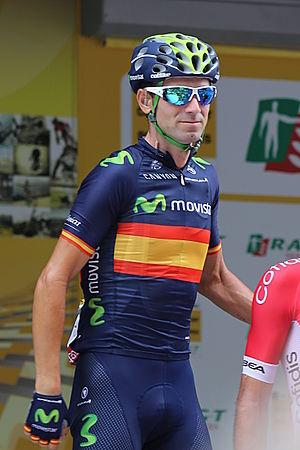
Alejandro Valverde lors du départ de la 8e étape du Tour de France 2015 à Rennes.
Le Tour d'Andalousie est une course cycliste par étapes espagnole. Après une première édition en 1925, il est disputé de 1955 à 1977 sous l'appellation officielle de Tour d'Andalousie. Depuis 1979, il porte le nom qu'on lui connaît aujourd'hui. En 2005, le Tour d'Andalousie intègre l'UCI Europe Tour, dans la catégorie 2.1. En 2017, il accède à la classification 2.HC. En 2020, il intègre l'UCI ProSeries, le deuxième niveau du cyclisme international.
Alejandro Valverde Belmonte, né le 25 avril 1980 à Monteagudo à Murcie, est un cycliste espagnol, membre de l'équipe Movistar. Professionnel depuis 2002, il a notamment gagné le Tour d'Espagne 2009, ainsi que la Flèche wallonne à cinq reprises en 2006, 2014, 2015, 2016 et 2017, quatre éditions de Liège-Bastogne-Liège, deux éditions de la Classique de Saint-Sébastien et du Critérium du Dauphiné libéré. Il a remporté des étapes et terminé sur le podium des trois grands tours. Ses victoires et bons classements sur les courses majeures lui ont permis de remporter le classement individuel de l'UCI ProTour en 2006 et 2008, puis du World Tour en 2014 et 2015 ce qui est un record. Il a construit son palmarès en bénéficiant d'une combinaison d'aptitudes rares pour un cycliste sur route, étant à la fois un bon grimpeur-puncheur, avec une bonne vitesse au sprint et un coureur de contre-la-montre de qualité. Suspendu pour dopage deux années dans le cadre de l'affaire Puerto, il fait son retour à la compétition en 2012.